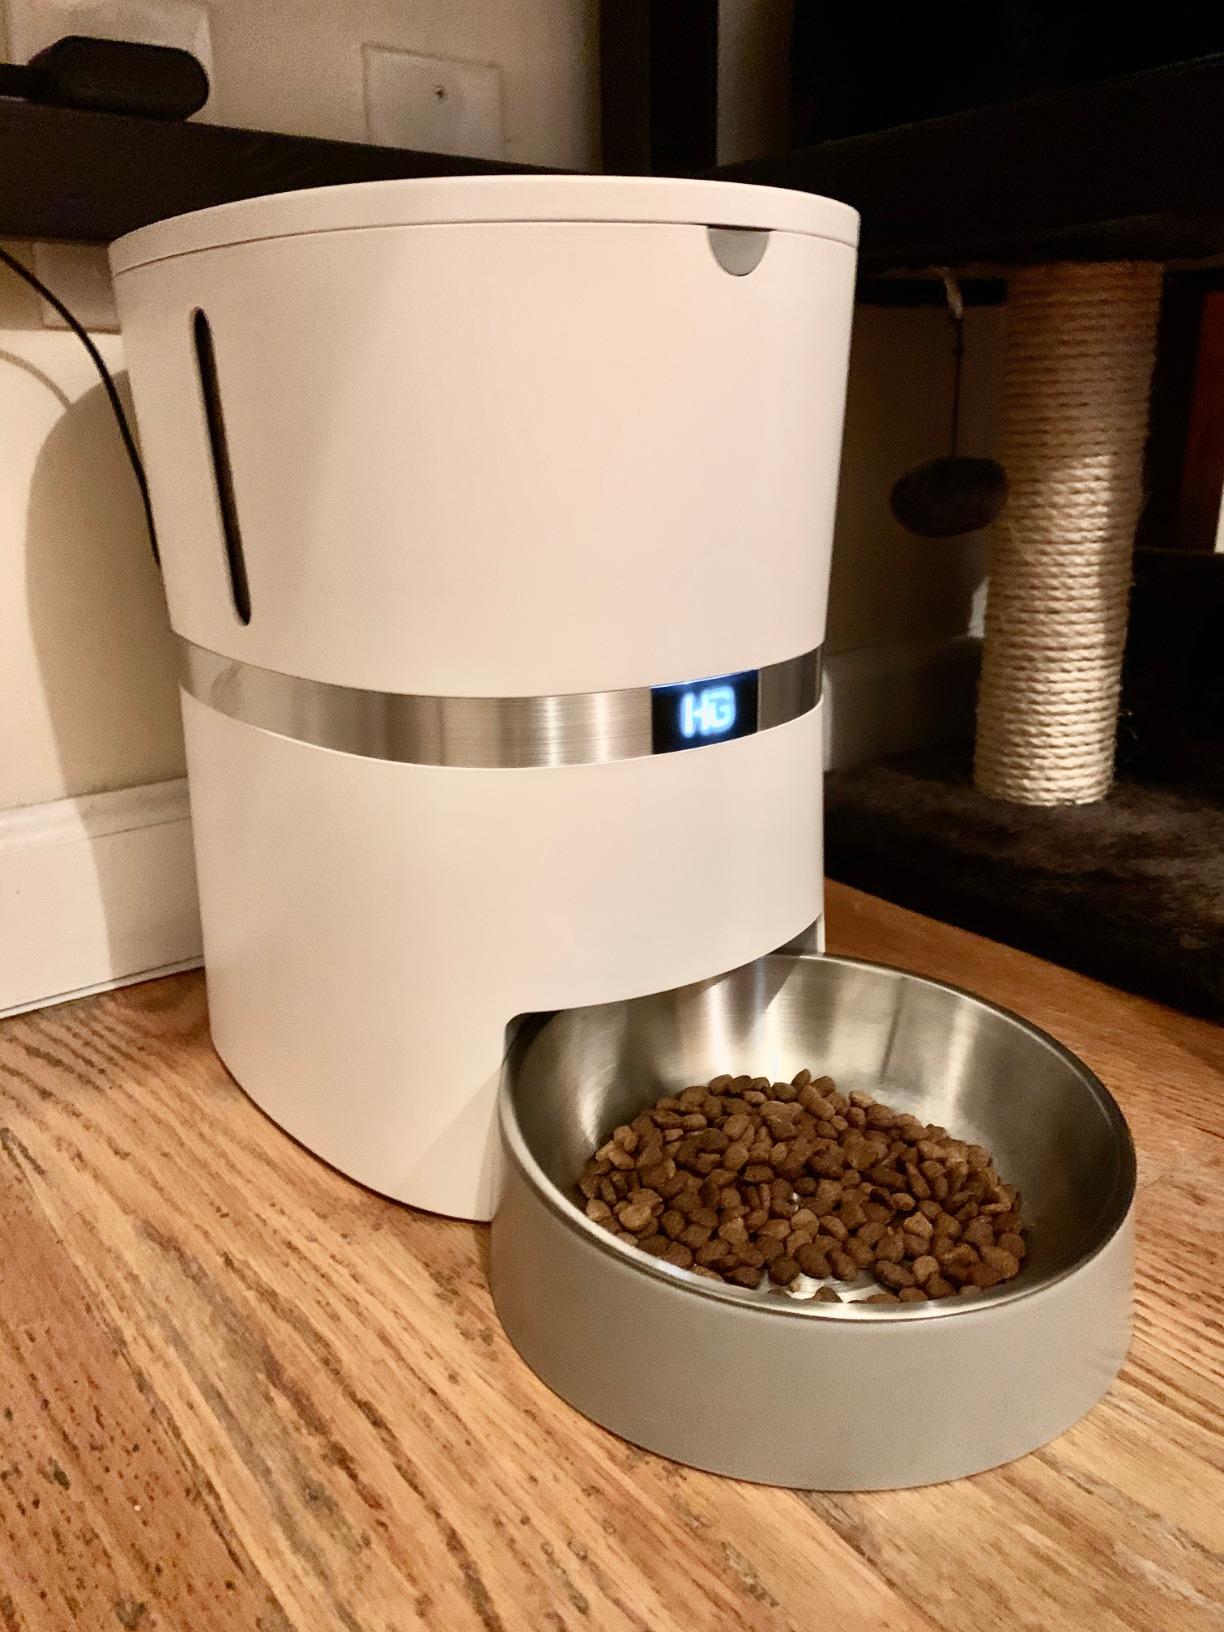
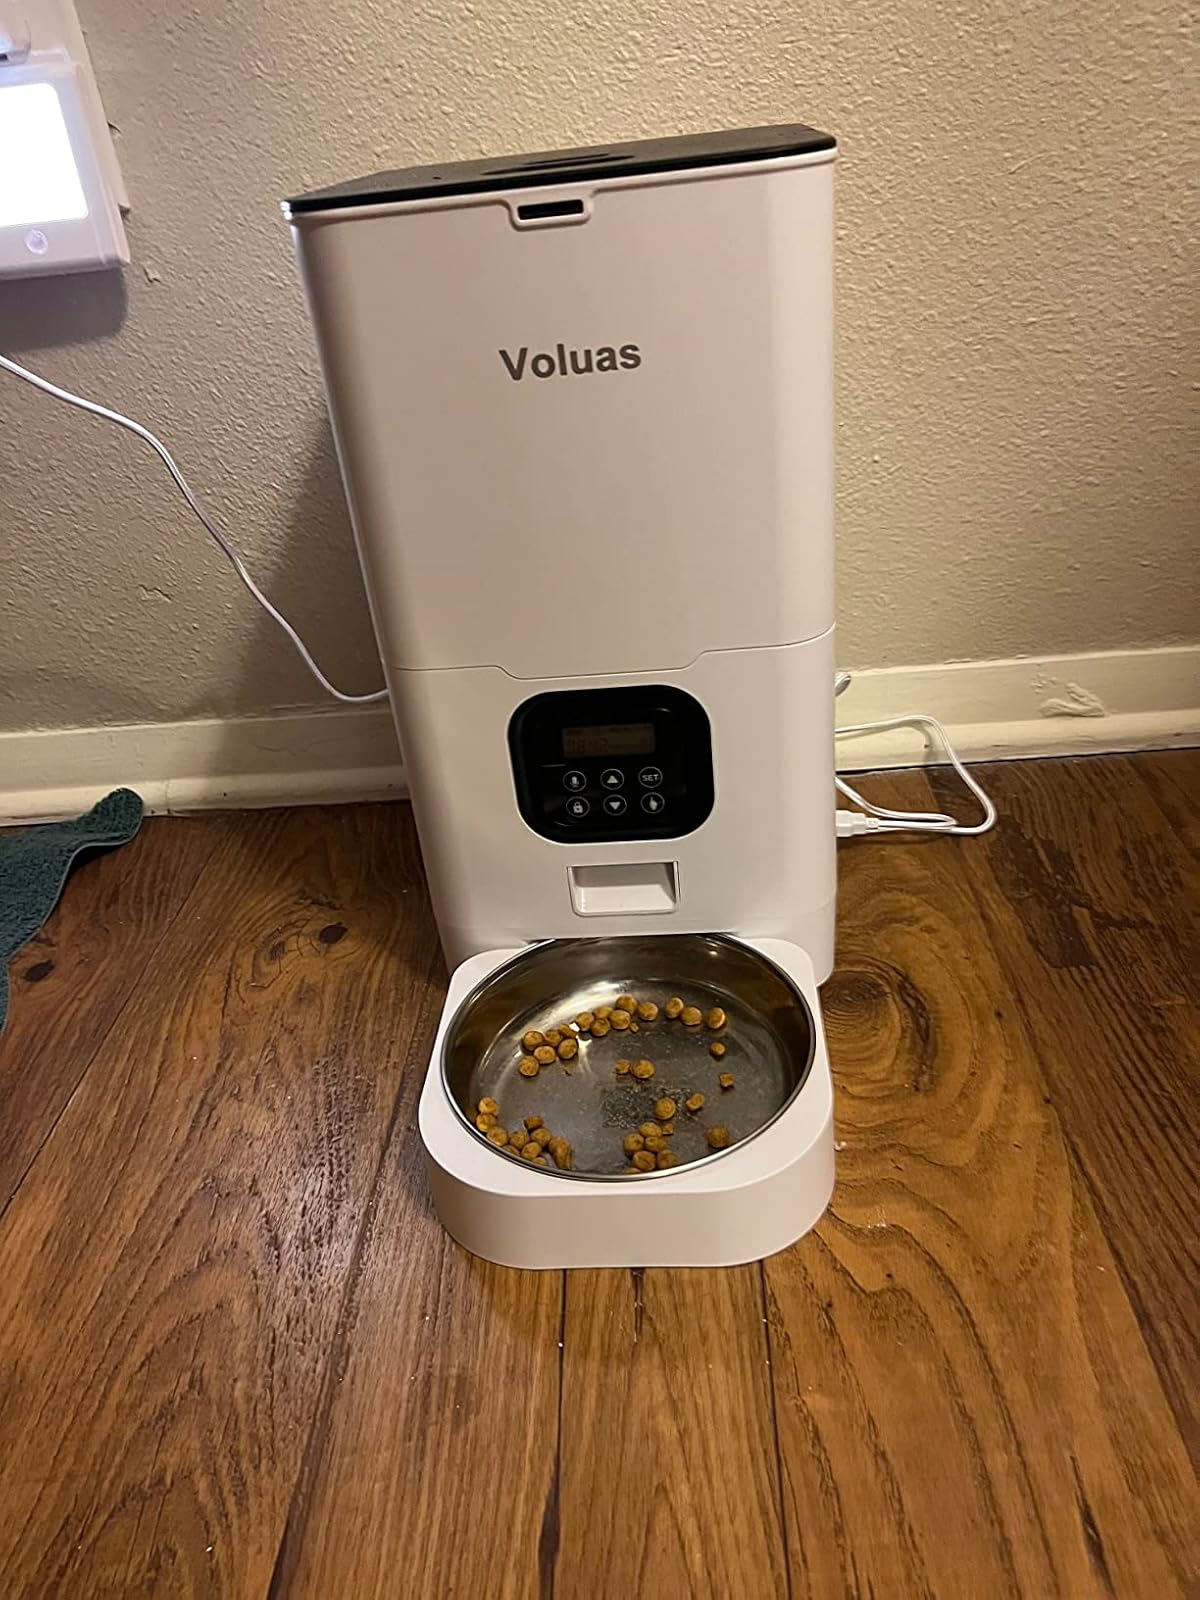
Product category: items_feeder
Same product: no